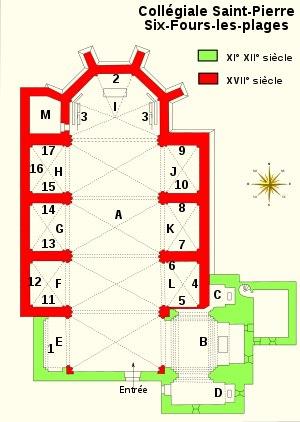
L'église Saint-Pierre-aux-Liens est une église catholique située à Six-Fours-les-Plages.